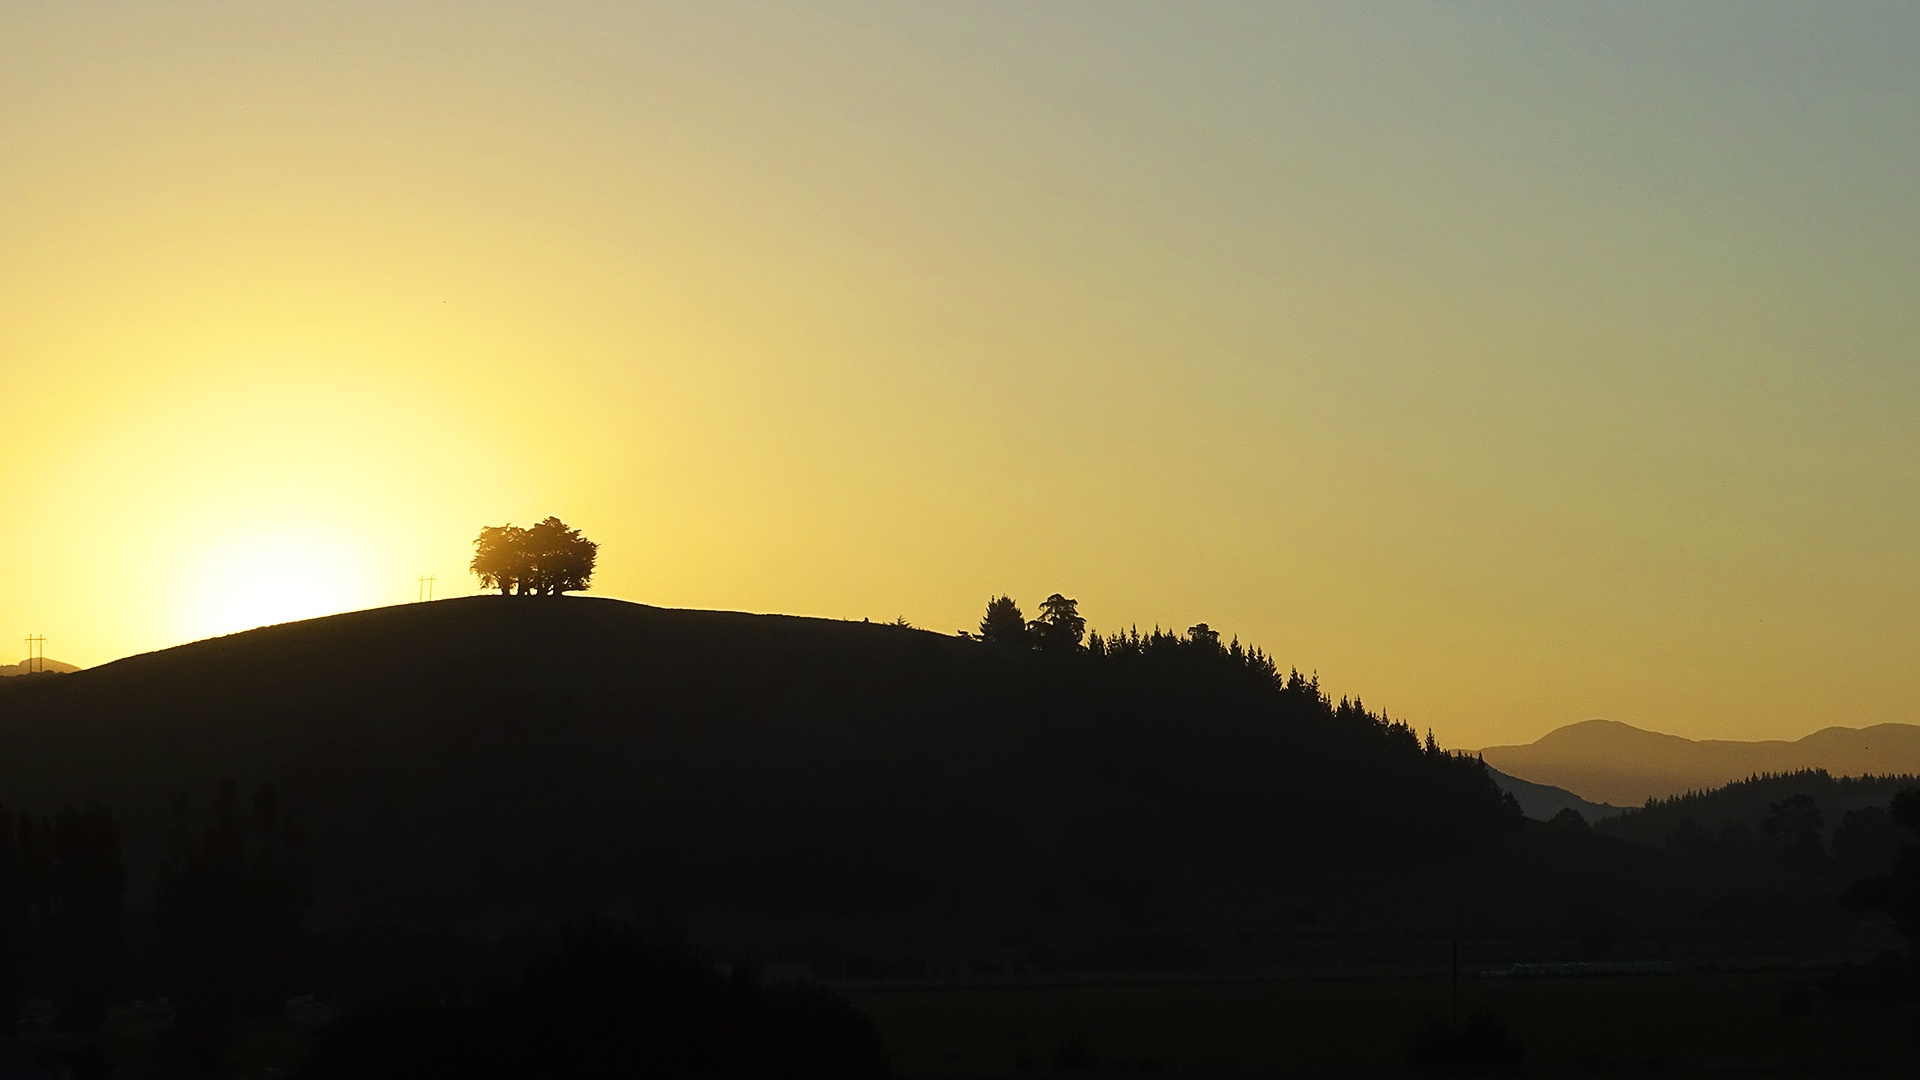
horizon, mountain, sky, sun, sunrise, sunset, sunlight, morning, hill, dawn, dusk, evening, mountains, afterglow, atmospheric phenomenon